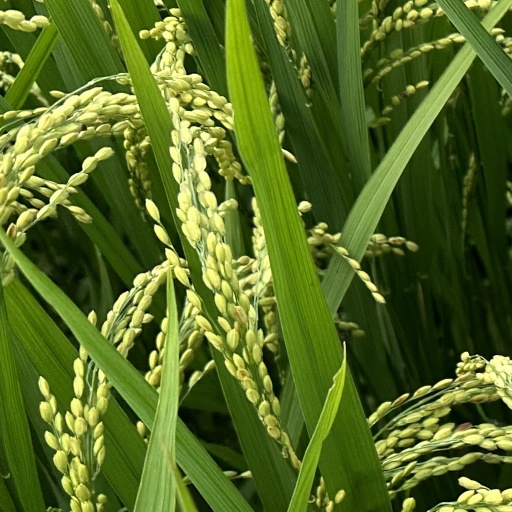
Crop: rice